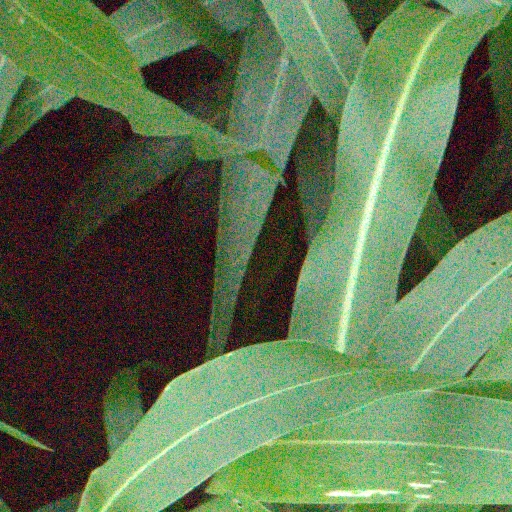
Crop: sorghum